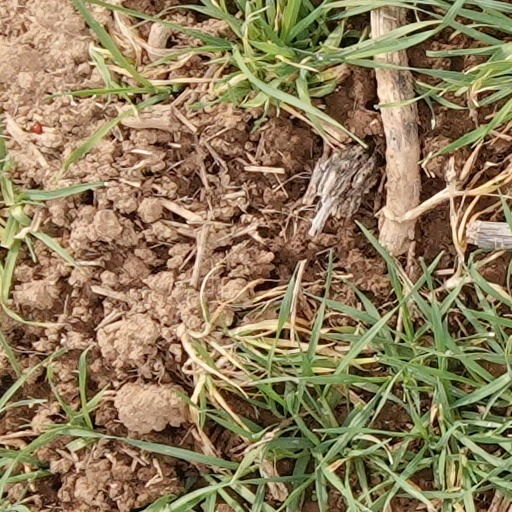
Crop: wheat